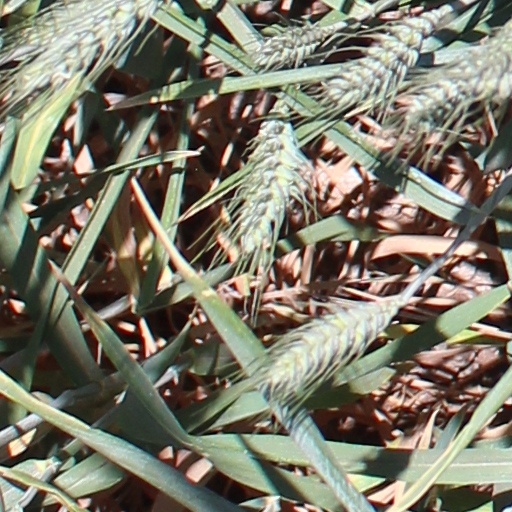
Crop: wheat